Vampire: The Masquerade – Shadows of New York

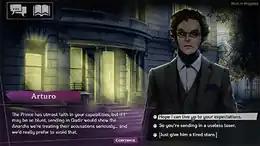
The player reads dialogue and narration, and makes decisions that cause the narrative to branch.

"Vampire: The Masquerade – Shadows of New York" is a visual novel, in which the player reads dialogue and narration, set to background images and character portraits, and makes decisions by selecting different choices. These cause branches in the narrative, leading to two different endings, with multiple playthroughs required to see everything; they also shape the player character's personality and outlook. Taking the role of a vampire of clan Lasombra, the player investigates a death and explores New York, making connections with other characters while needing to satiate their character's blood thirst. As a Lasombra, they can use shadow-related abilities, and can communicate with inhabitants of the Other Side.